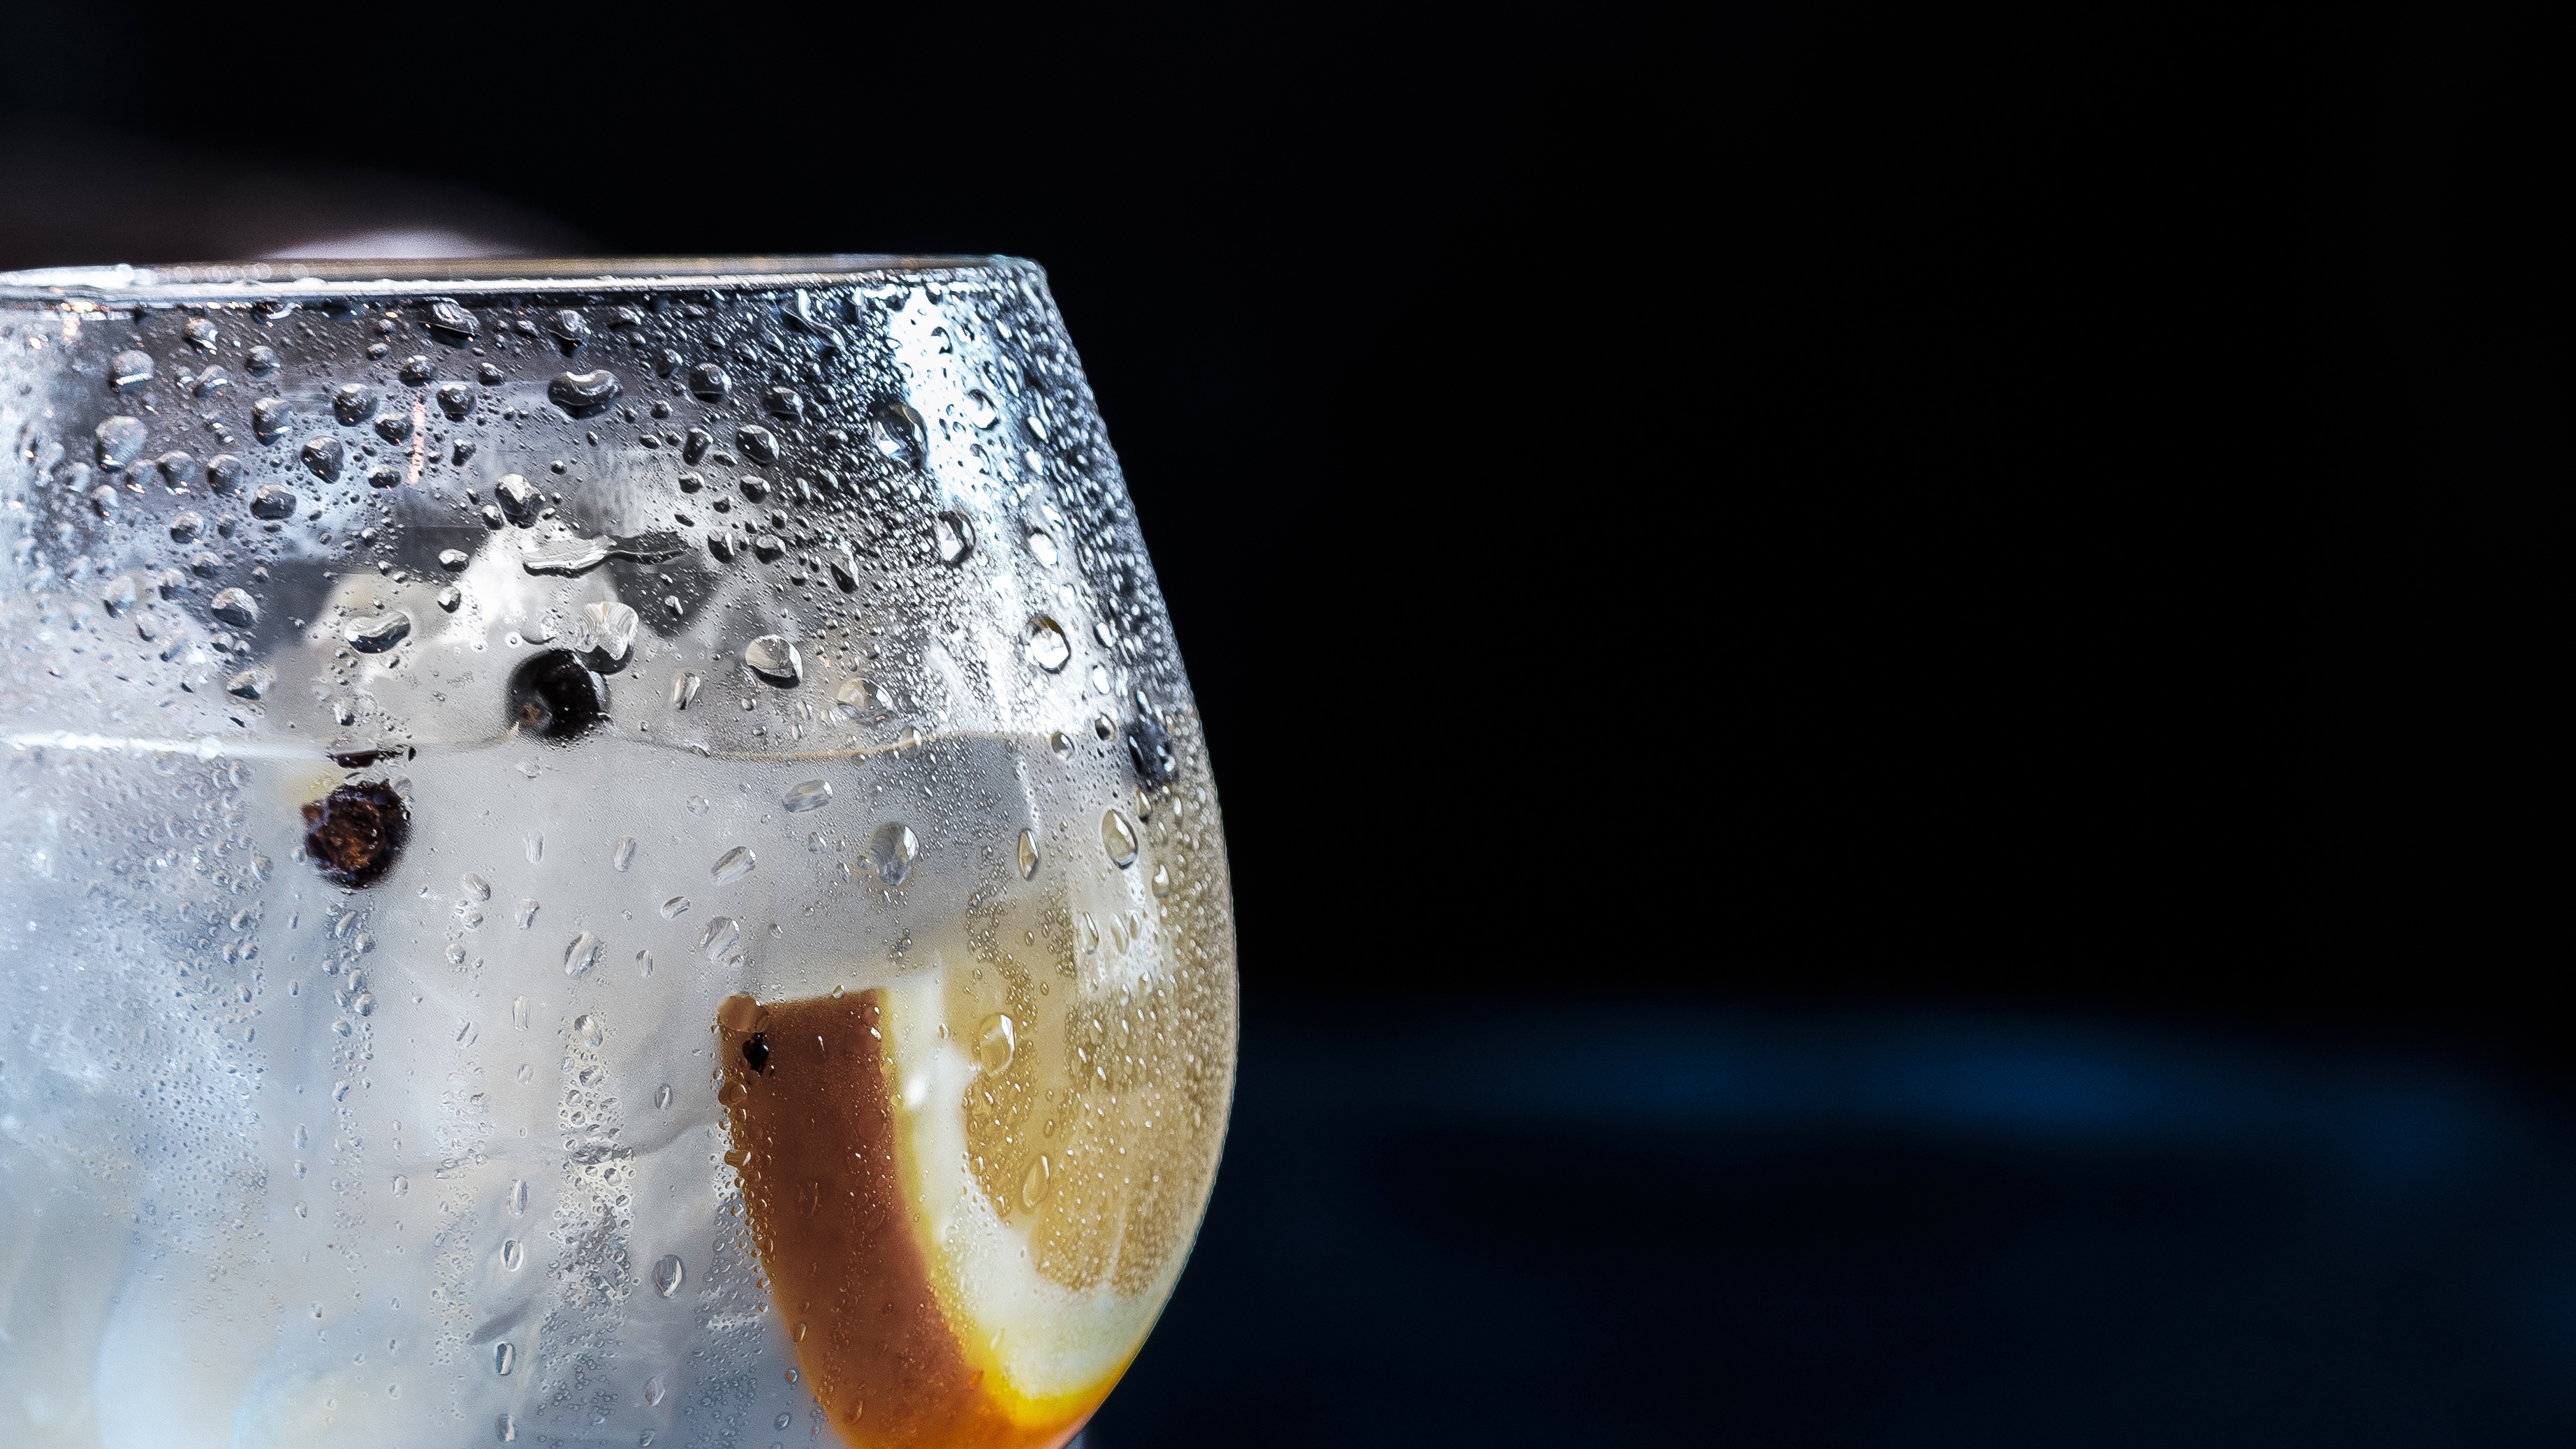
water, cold, liquid, glass, ice, reflection, condensation, fresh, clean, drink, cocktail, orange slice, close up, refreshing, copy space, macro photography, drinking water, alcoholic beverage, distilled beverage